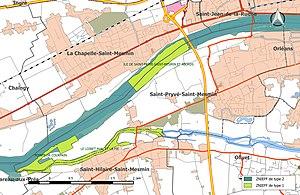
Carte des Zones naturelles d'intérêt écologique faunistique et Floristique (ZNIEFF) de la commune de fr:Saint-Pryvé-Saint-Mesmin.
Saint-Pryvé-Saint-Mesmin est une commune française, située dans le département du Loiret en région Centre-Val de Loire.